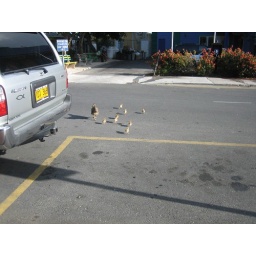
there were always chickens running around town!! crazy!